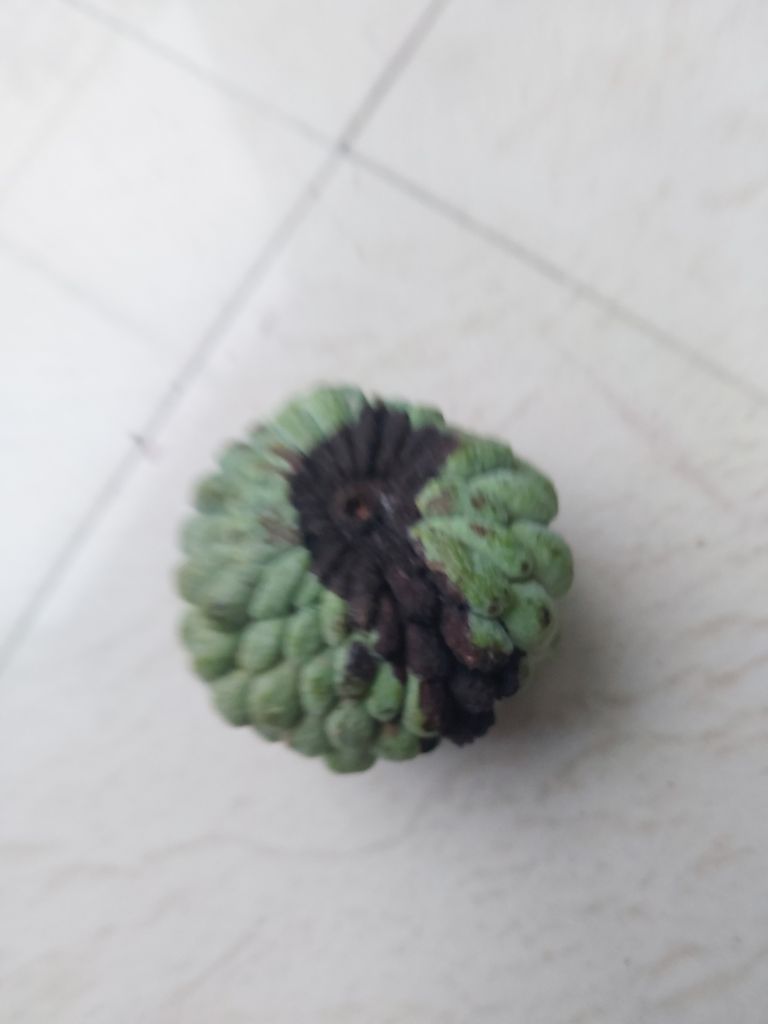
Disease label: Diplodia Rot